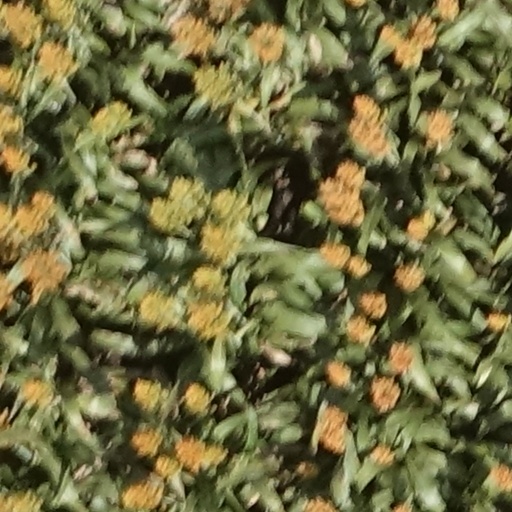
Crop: sorghum